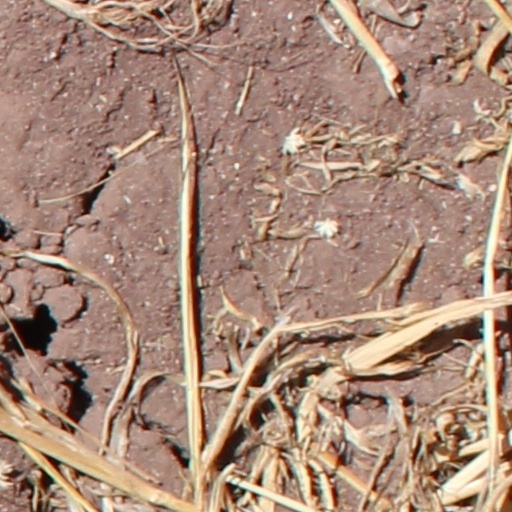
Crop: wheat